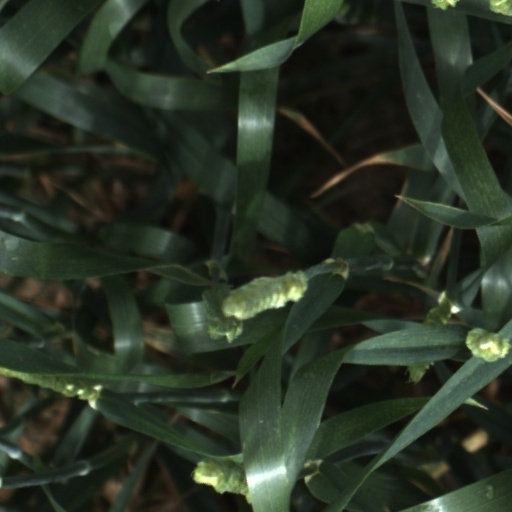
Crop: wheat